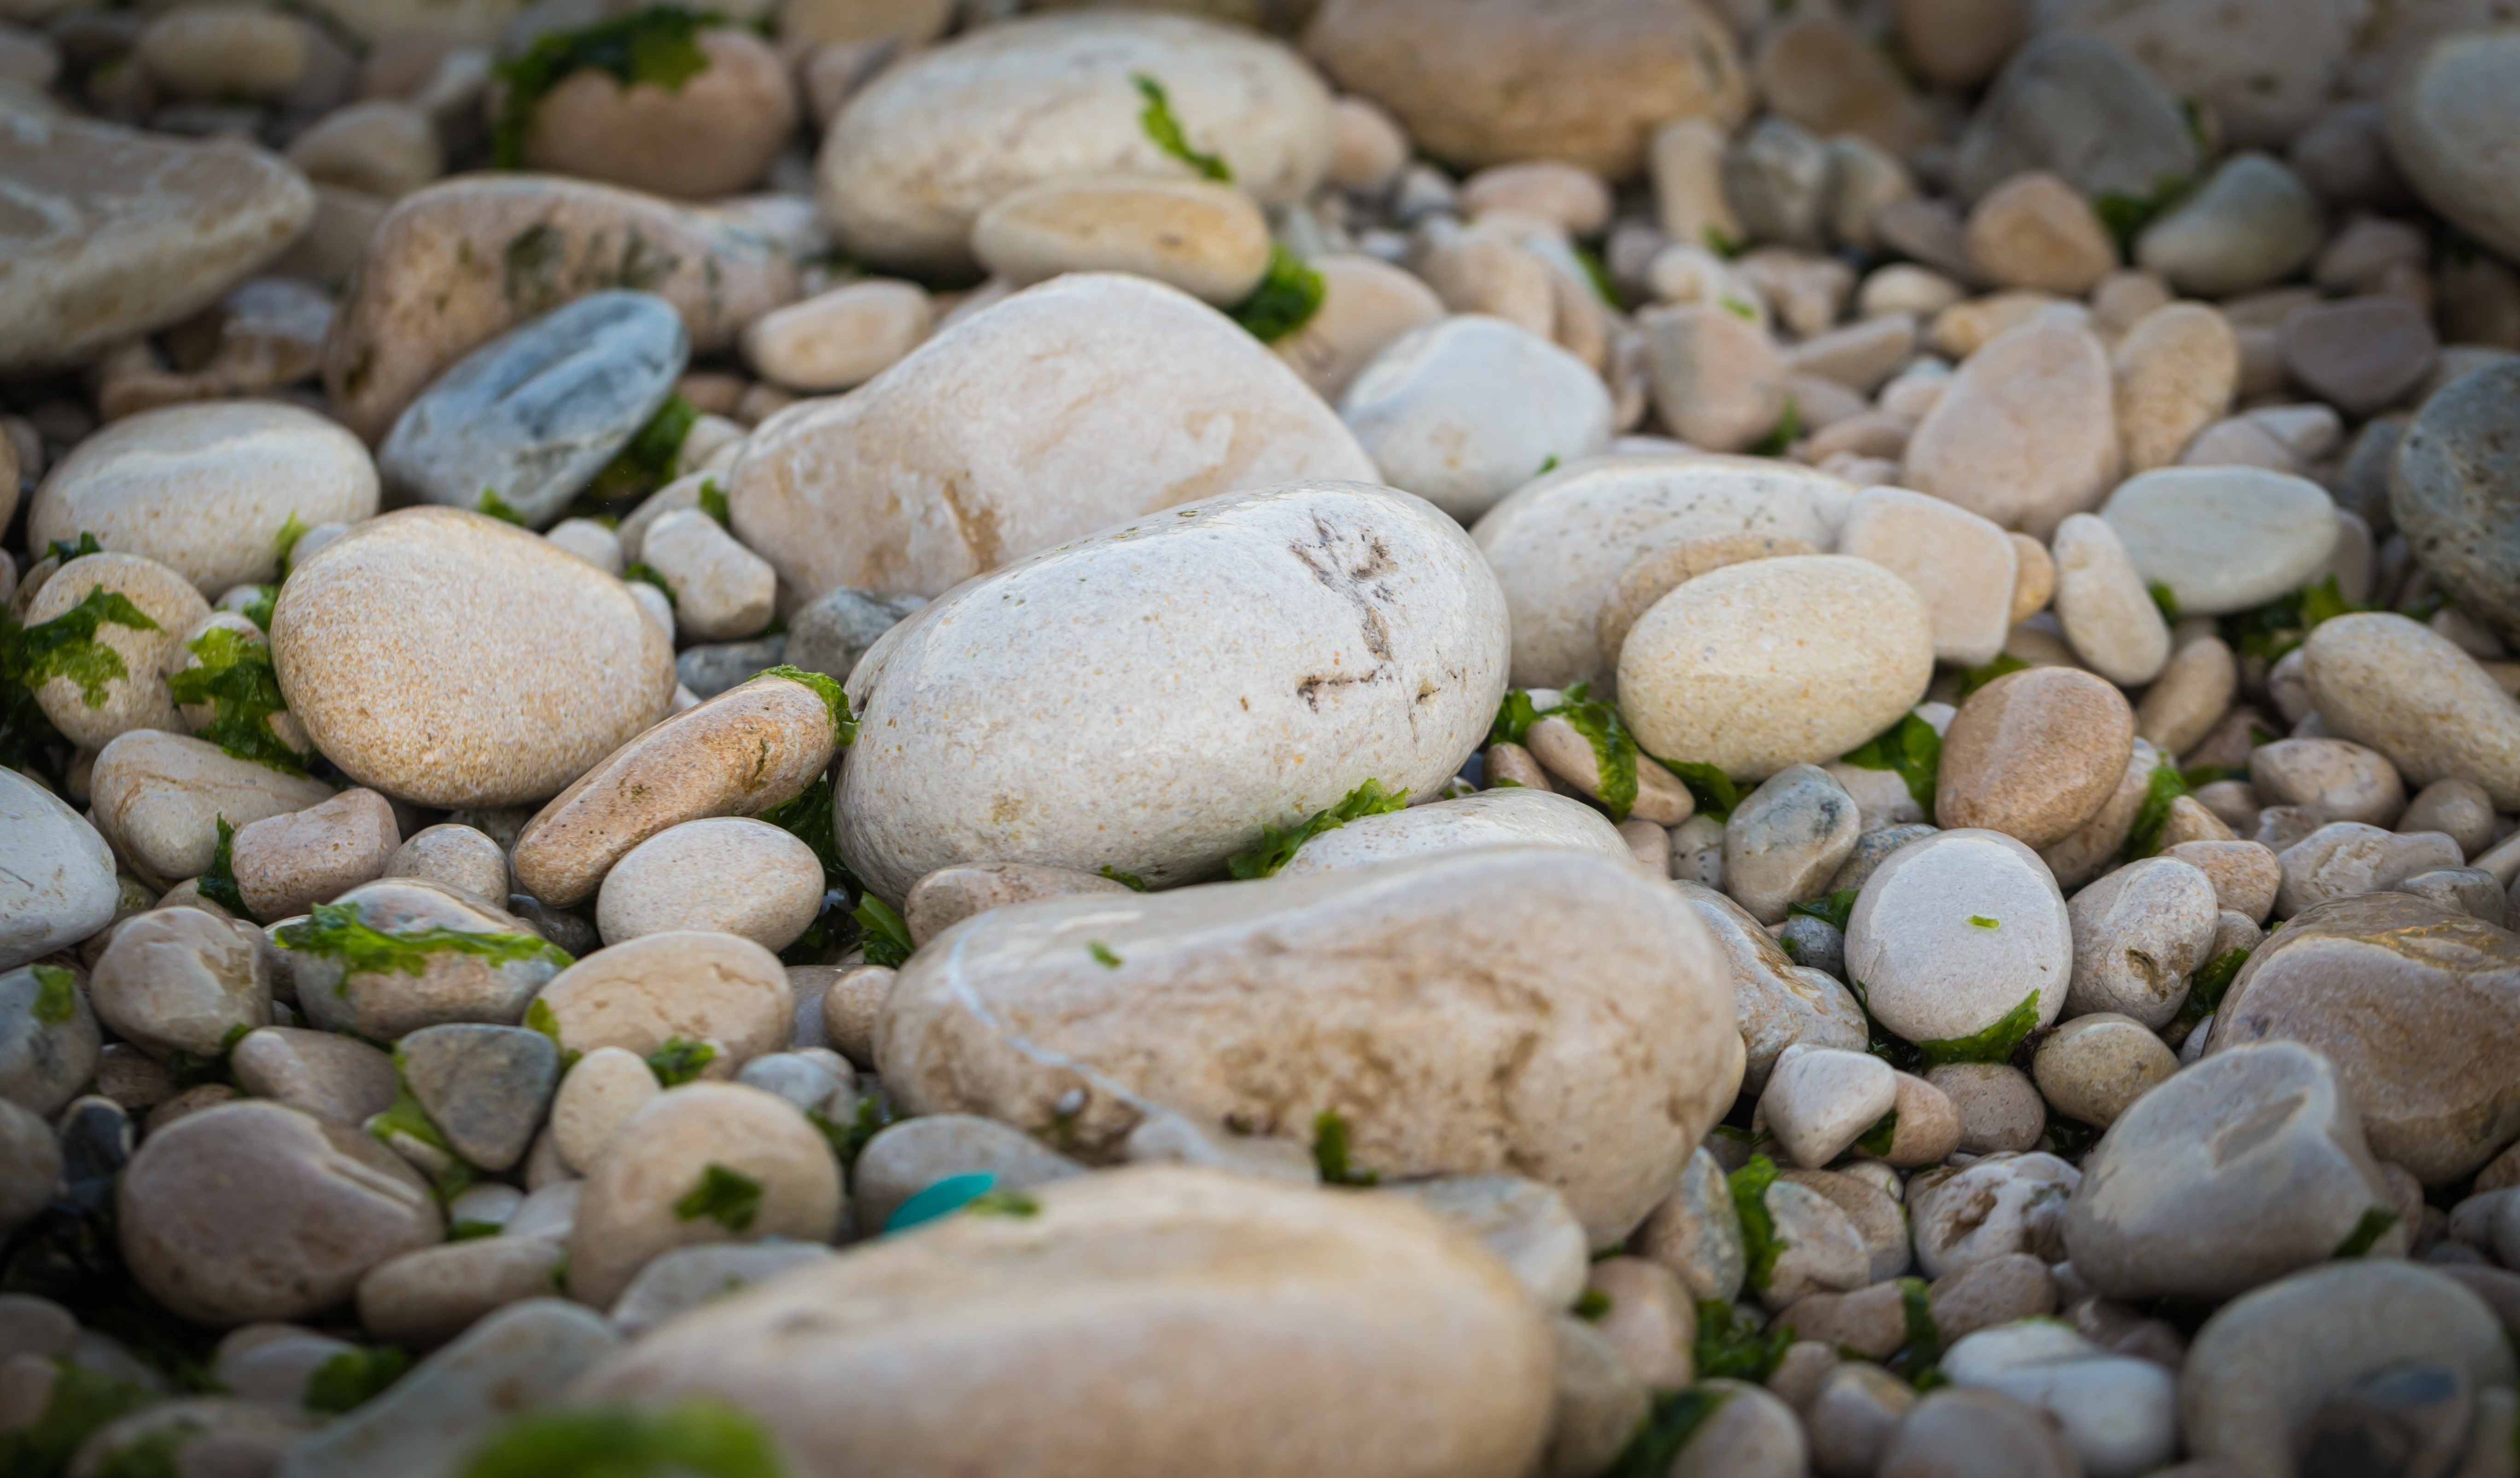
sea, nature, rock, green, macro, pebble, material, rocks, gravel, grass family